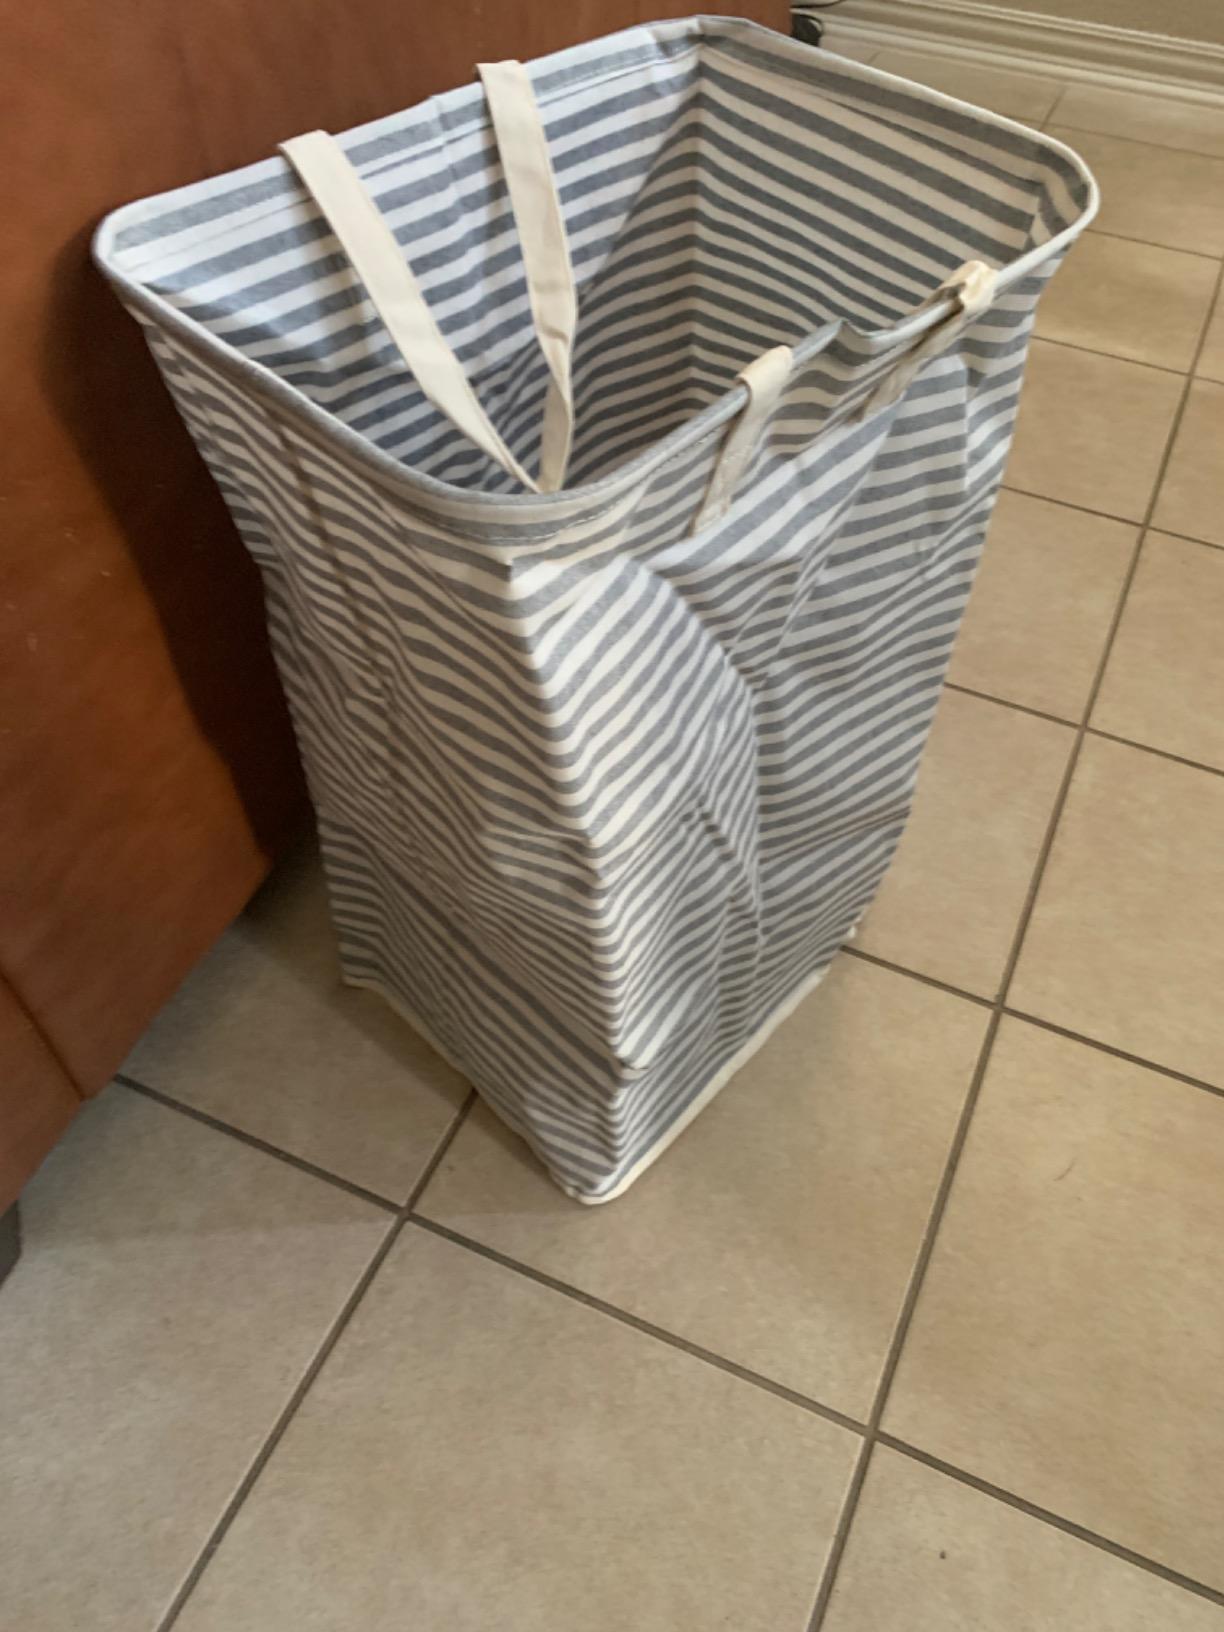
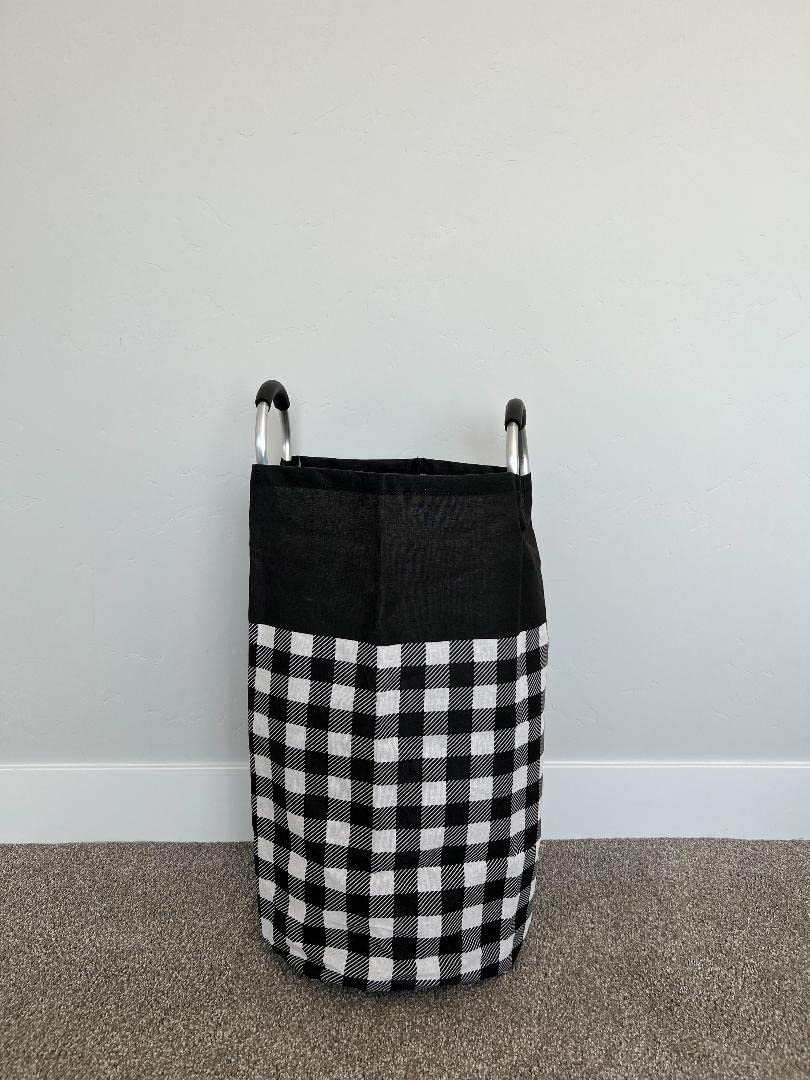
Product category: items_hamper
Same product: no